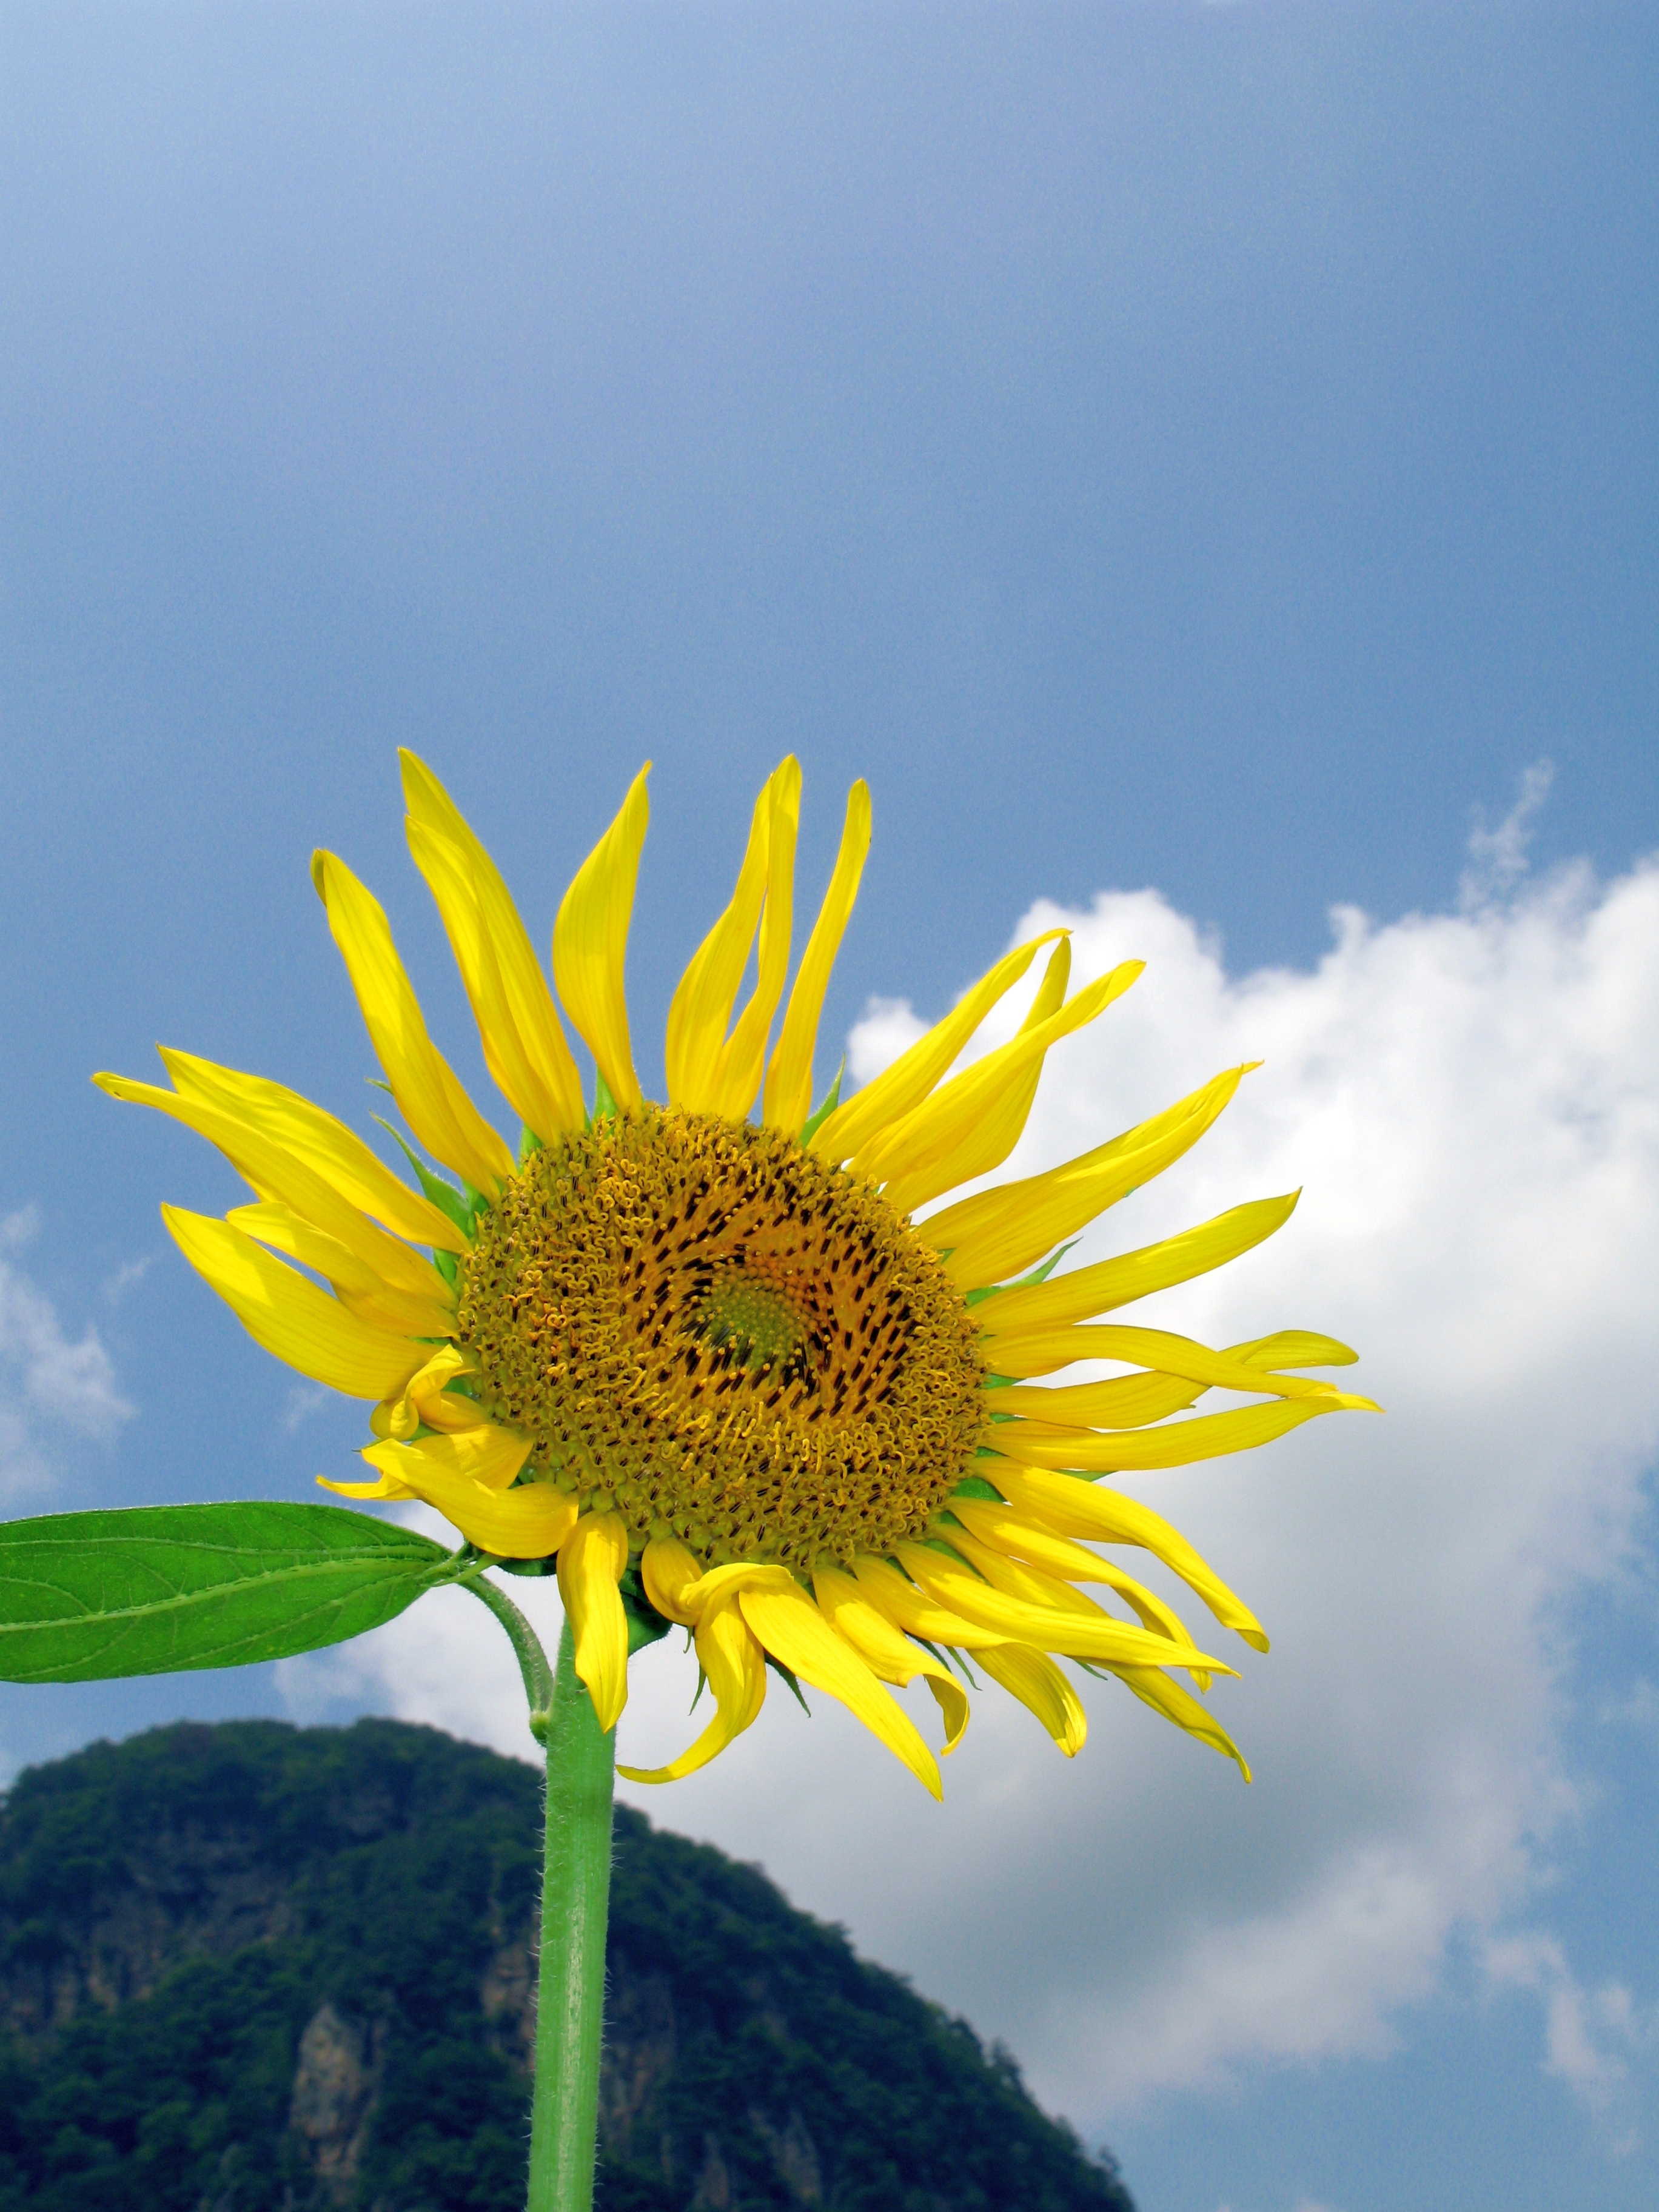
nature, plant, sky, field, dandelion, sunlight, flower, petal, high, botany, yellow, flora, sunflower, wildflower, helianthus, hires, hi, res, g7, annuus, macro photography, flowering plant, daisy family, plant stem, land plant